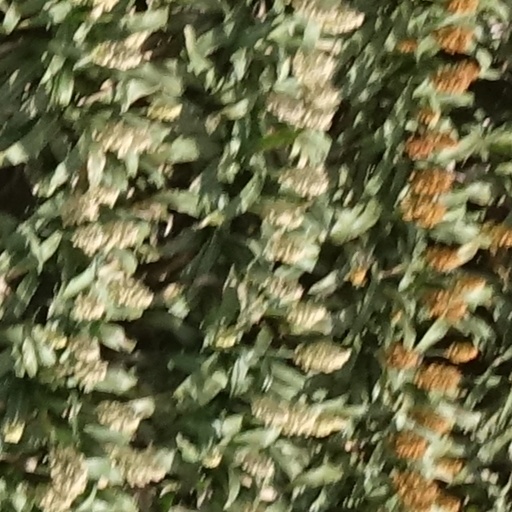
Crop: sorghum